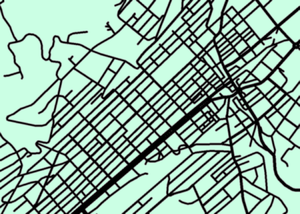
La Chaux-de-Fonds est une ville suisse du canton de Neuchâtel, située à environ 70 km au nord-ouest de Berne dans le massif du Jura, à 10 km de la frontière avec la France et depuis juin 2009, inscrite avec sa voisine Le Locle au patrimoine mondial de l'UNESCO pour son « urbanisme horloger » qui reflète les besoins particuliers d'une activité mono-industrielle, entremêlant habitat et ateliers.
L'Ensemble urbain du XIXᵉ siècle de La Chaux-de-Fonds, canton de Neuchâtel en Suisse est un ensemble urbain cohérent du XIXᵉ siècle complet et significatif d'urbanisme lié à l'industrialisation. Il est reconnu comme bien culturel suisse d'importance nationale.